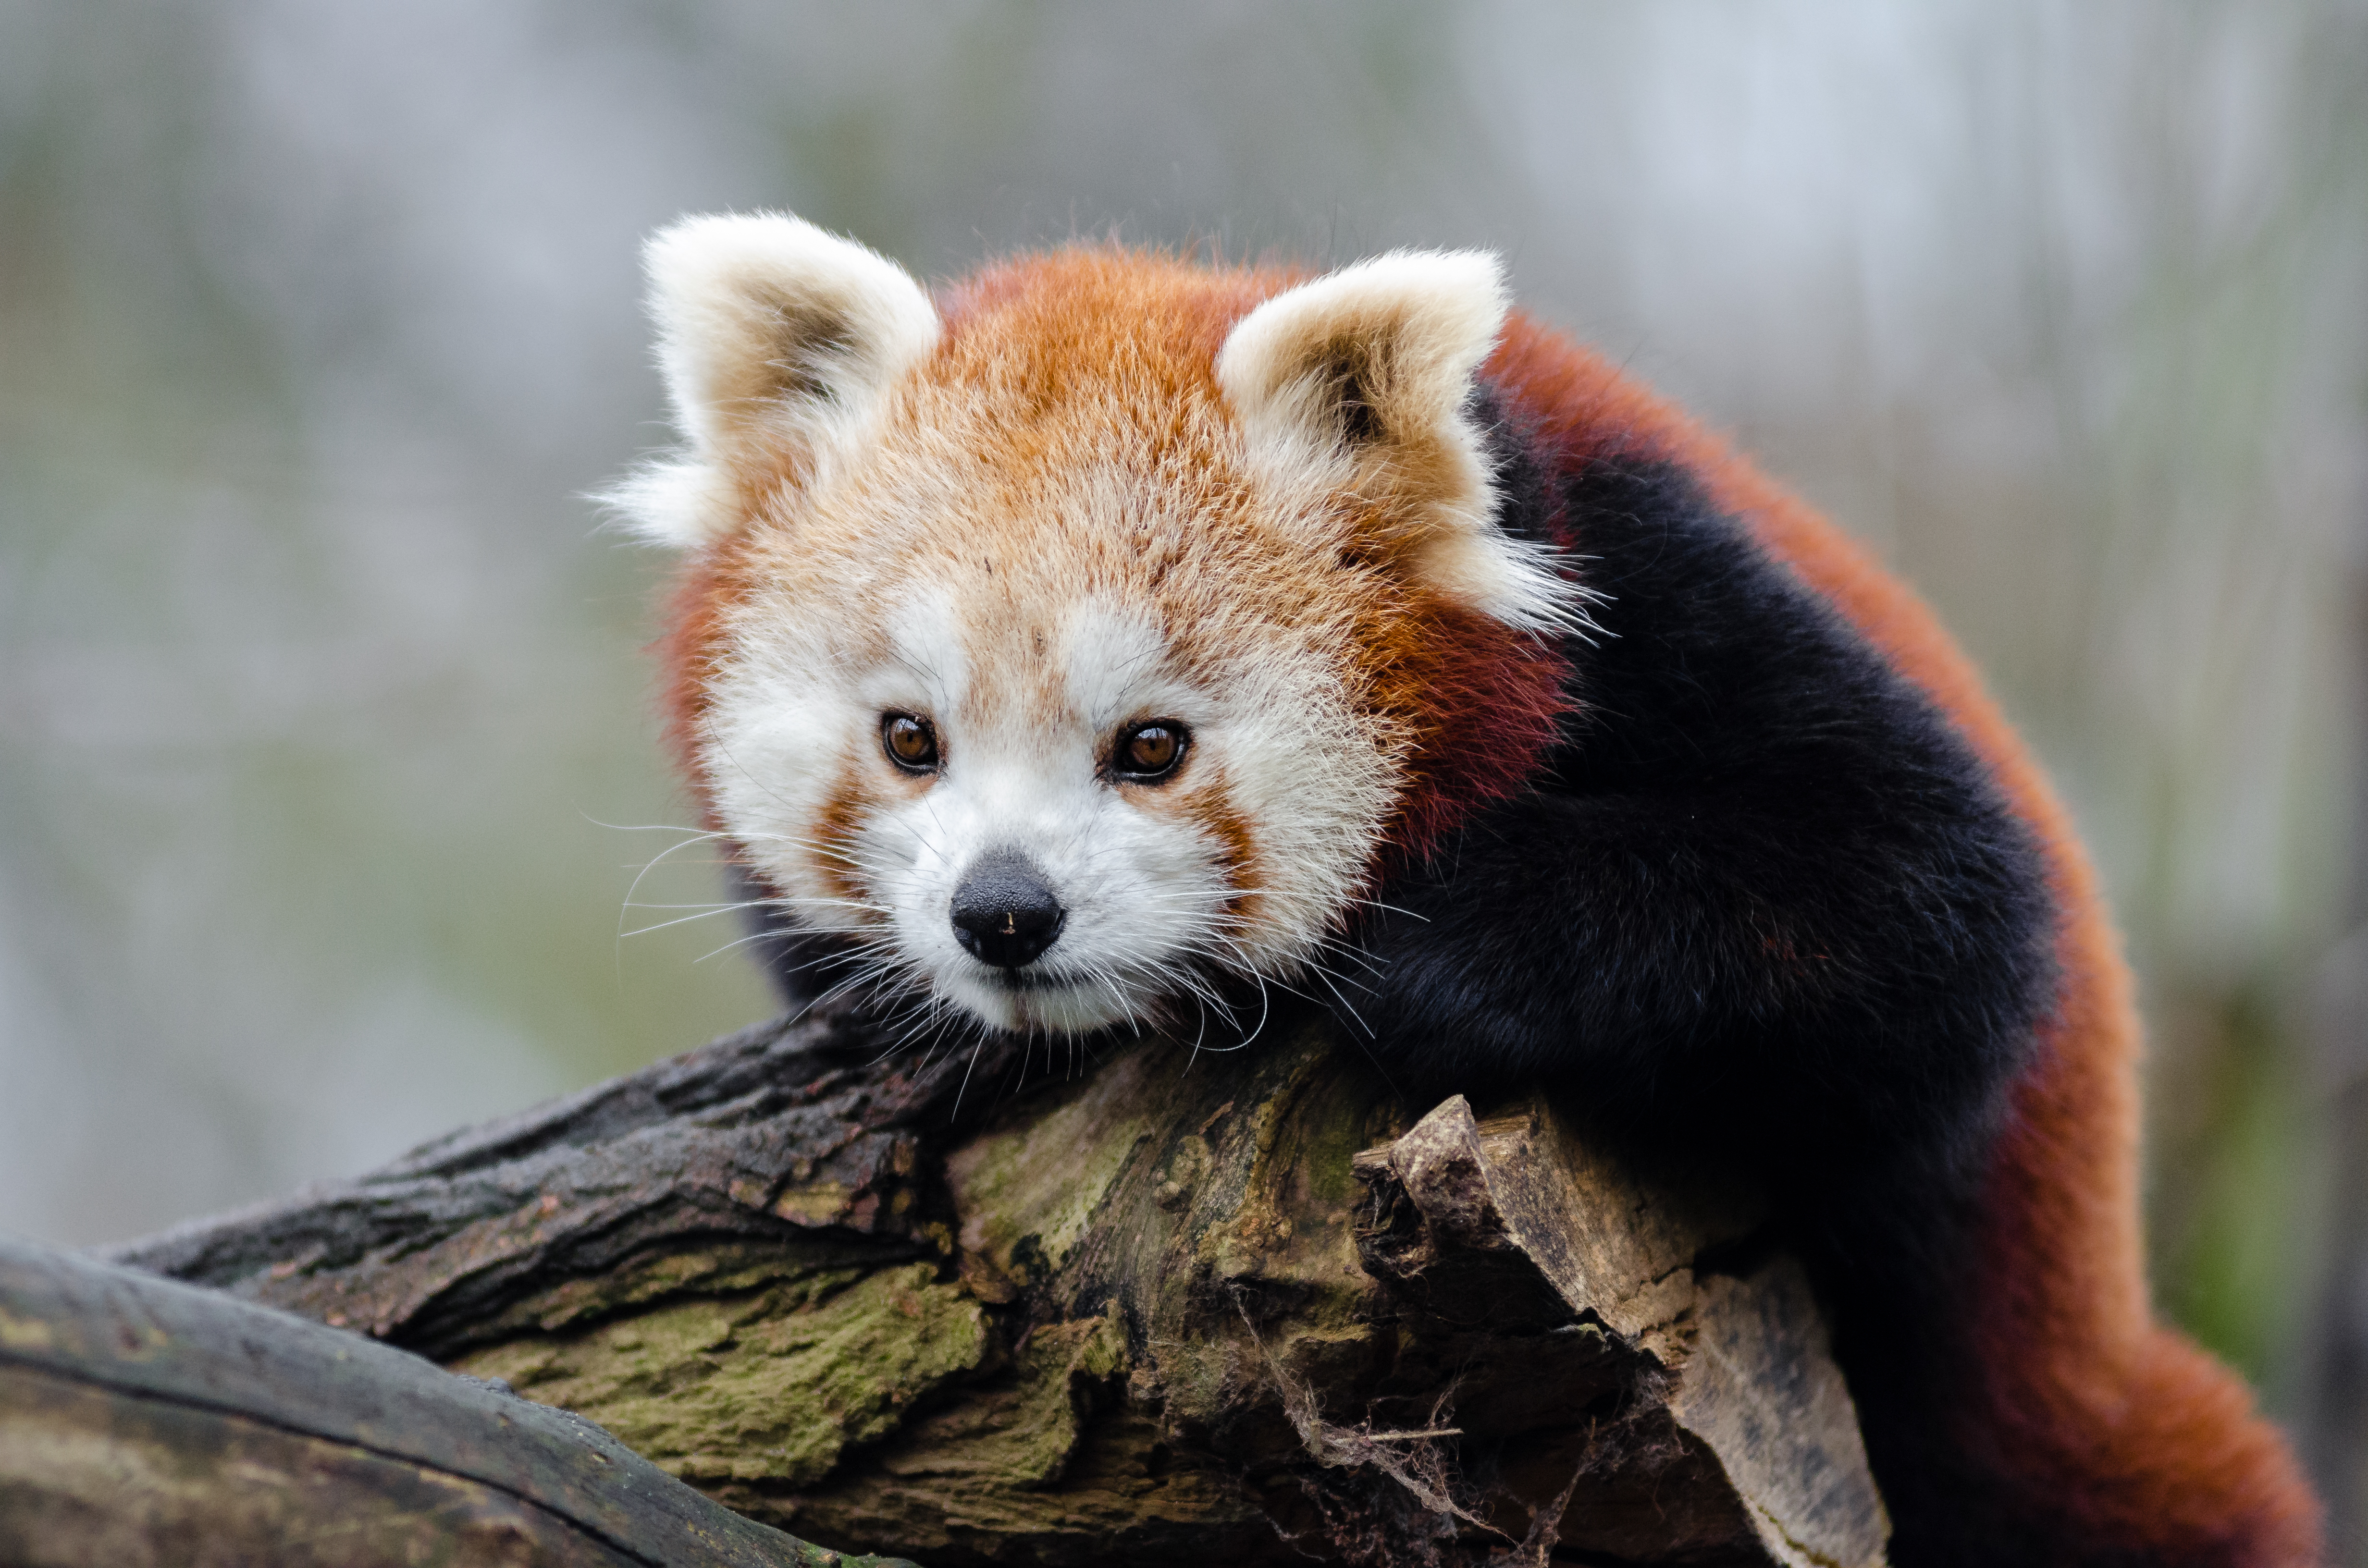
tree, nature, cold, winter, bokeh, vintage, sweet, feet, animal, cute, female, wildlife, zoo, fur, orange, young, green, high, red, foot, mammal, nikon, fauna, red panda, panda, 2015, face, nose, whiskers, paw, tail, animals, ears, endangered, vertebrate, germany, deutschland, natur, paws, tier, iso, fell, gesicht, baum, adorable, bamboo, d7000, roter, kleiner, niedlich, sues, suess, species, bedrohte, tierart, tierpark, weiblich, jungtier, jung, ohren, schwanz, nase, bedroht, ailurus, fulgens, mozilla, firefox, wochenende, weekend, kalt, gr n, sus, dog breed group